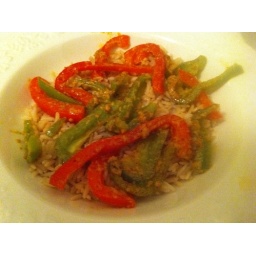
Red and green peppers with honey dijon mustard and parmesan garlic dressing over brown rice.